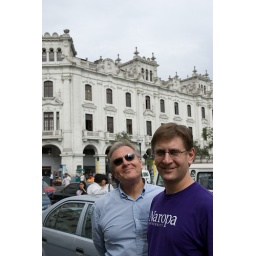
in the same clothes they'd left home in over 24 hours before, we arrive at the bolivar hotel in Lima